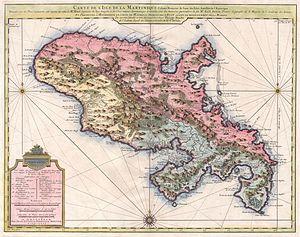
L'histoire de la Martinique est relativement récente en raison de la rupture coloniale et du recouvrement des données archéologiques après l'arrivée des Européens l'île prendra le nom de « Martinique » évolution de « Madiana » employé originellement par les indiens Caraïbes.
Les départements et régions d'outre-mer sont des collectivités territoriales françaises soumises au régime juridique d'« assimilation législative » tel que défini par l'article 73 de la Constitution de la Cinquième République.